GelreDome

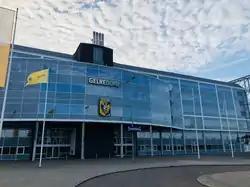
UEFA

The GelreDome is a retractable roof and pitch football stadium in the city of Arnhem, Netherlands. Built from 1996 to 1998 at a cost equivalent to €75 million, it opened on 25 March 1998. The stadium has been the home of association football club Vitesse Arnhem since 1998. It was one of the stadiums used during the Euro 2000 tournament held in the Netherlands and Belgium.